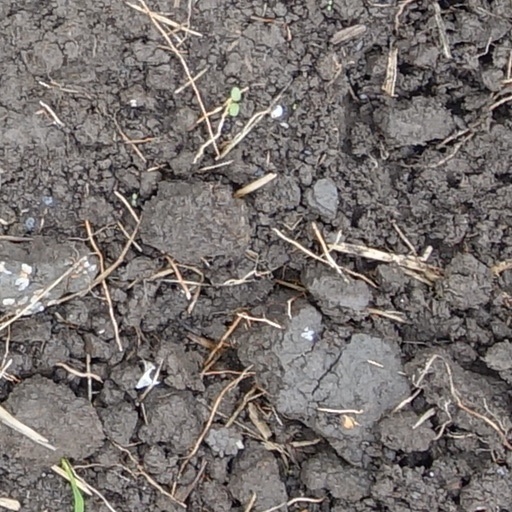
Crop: wheat